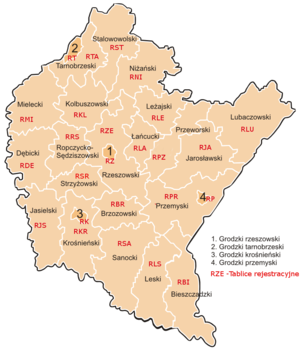
La voïvodie des Basses-Carpates est une des 16 régions administratives de Pologne. Le chef-lieu de la voïvodie est Rzeszów.